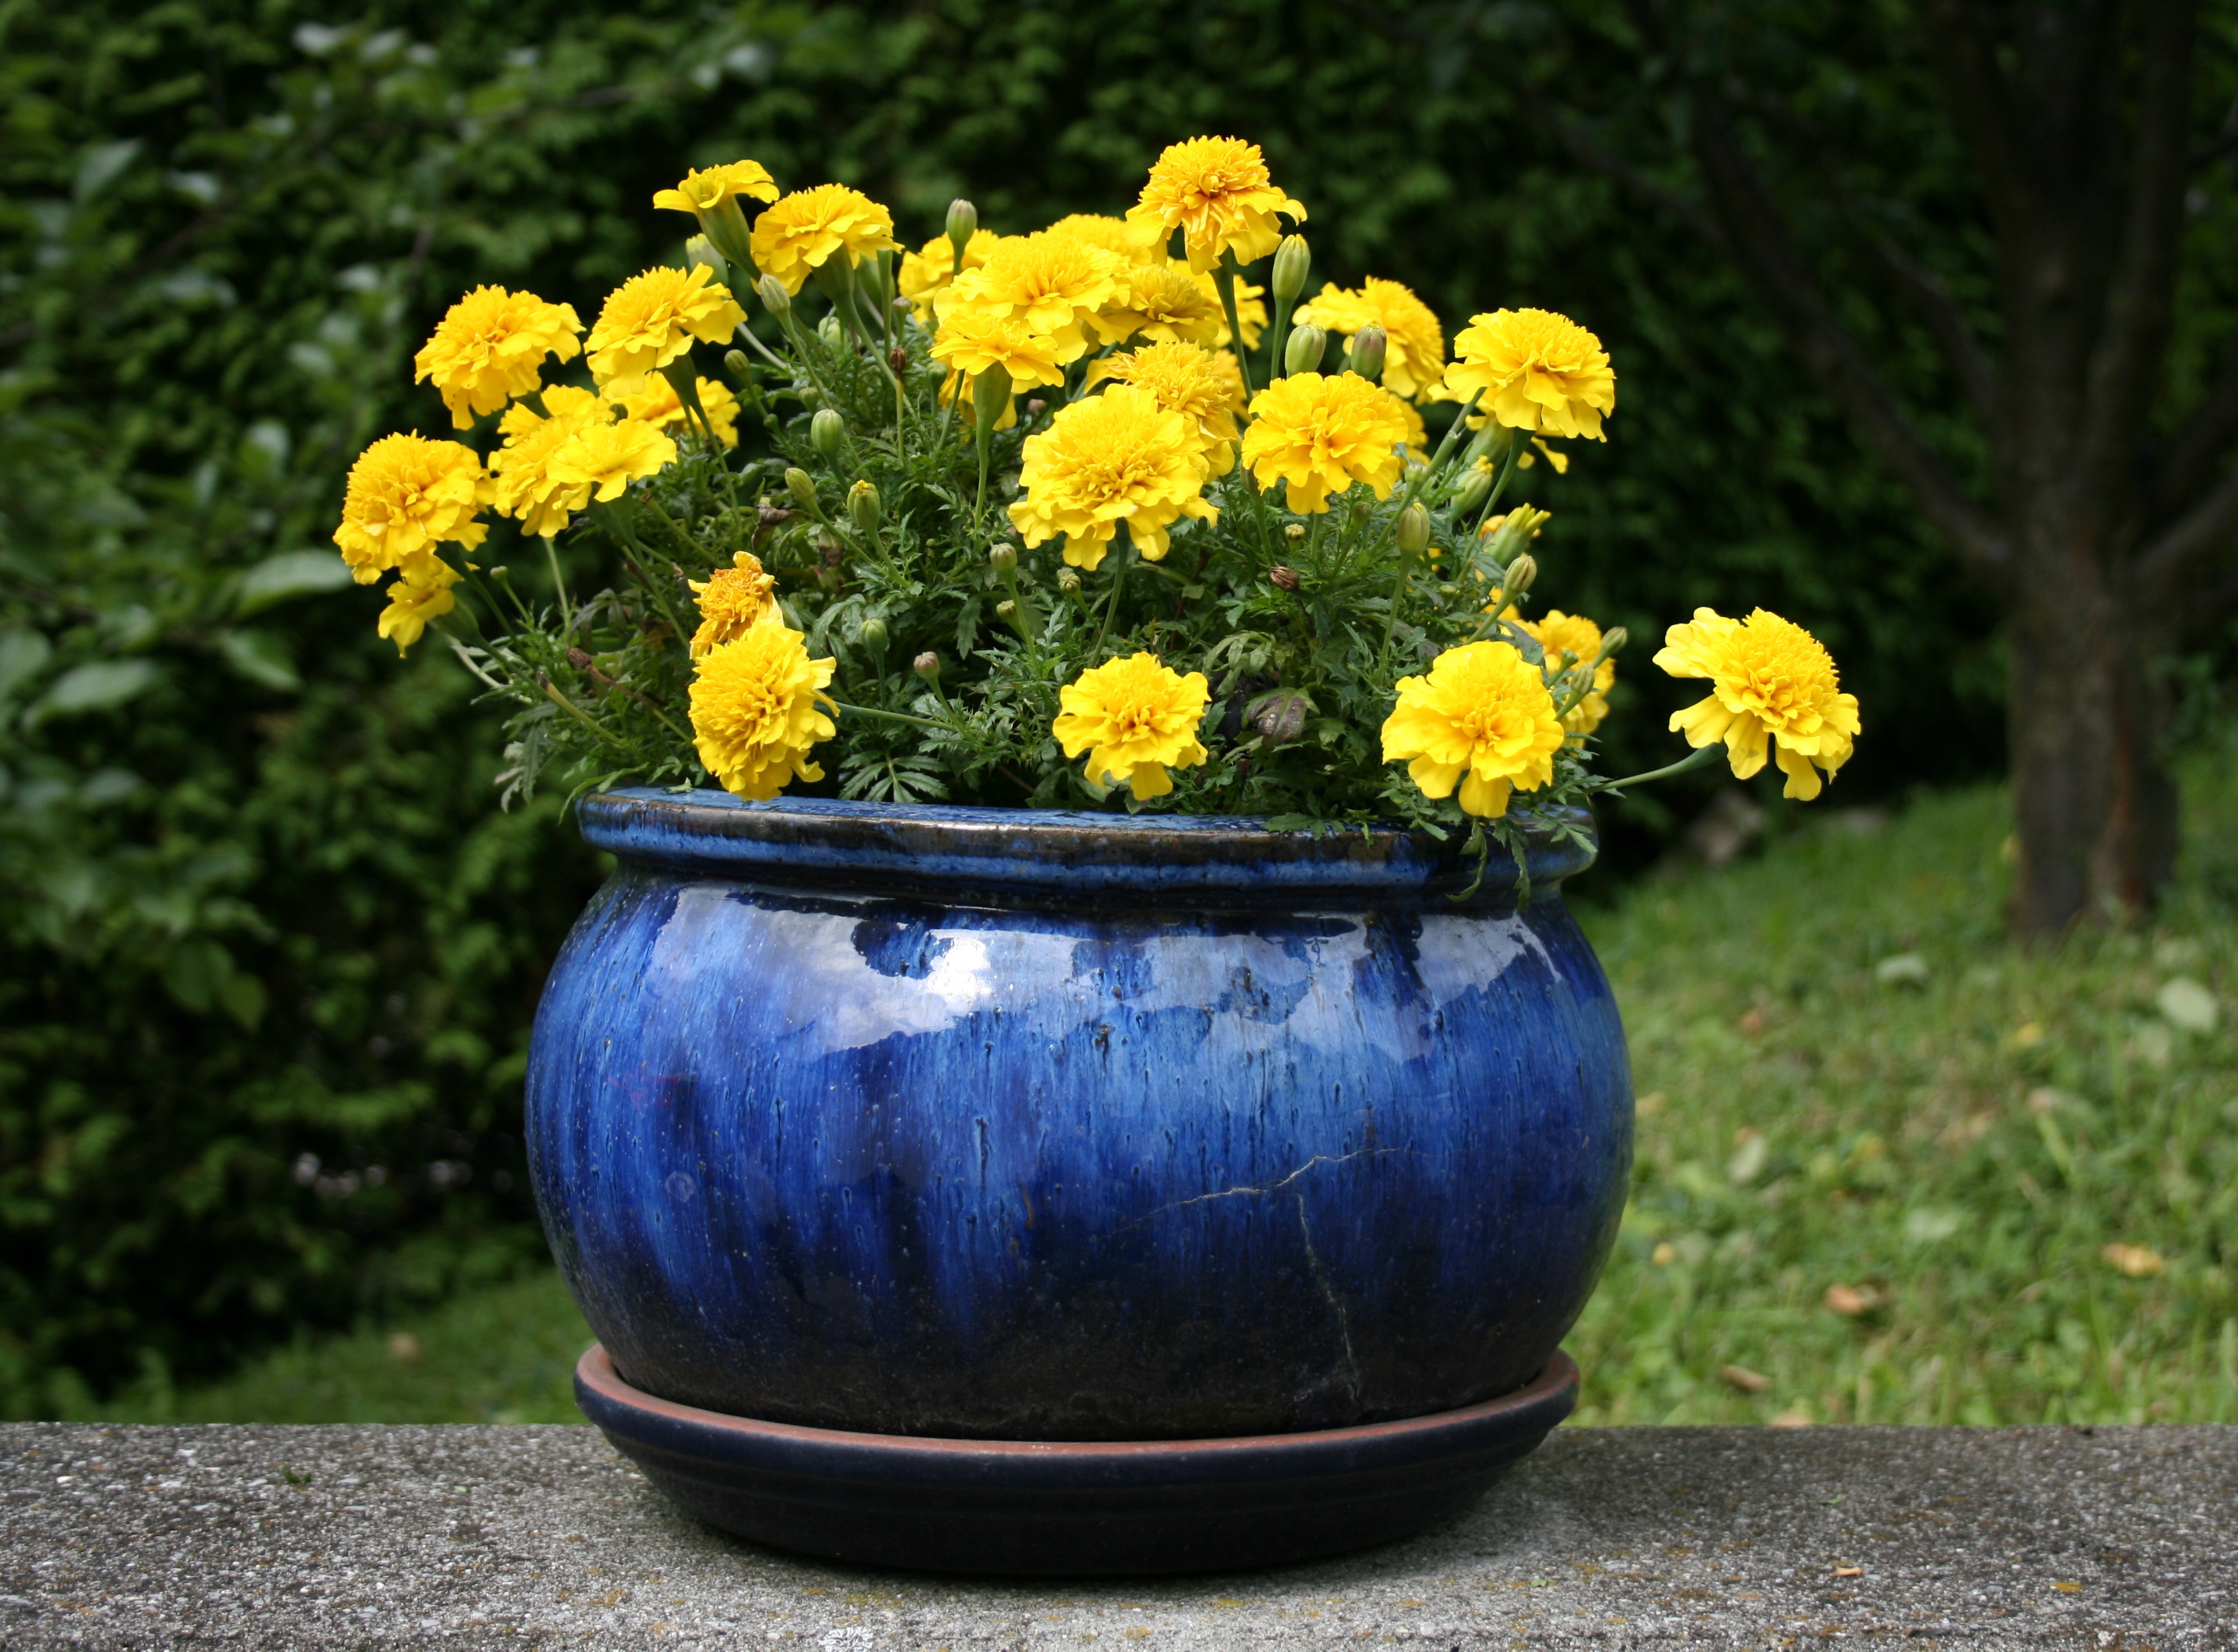
plant, flower, green, botany, blue, yellow, garden, flora, flowers, flowerpot, floristry, flowering plant, man made object, land plant